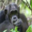
Label: chimpanzee